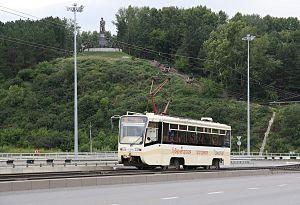
Le tramway de Kemerovo est le réseau de tramways de la ville de Kemerovo, en Russie. Le réseau est composé de cinq lignes. Il a été officiellement mis en service le 11 mai 1940.